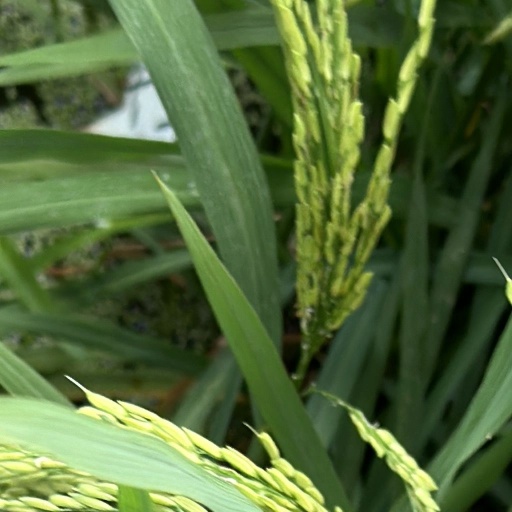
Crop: rice